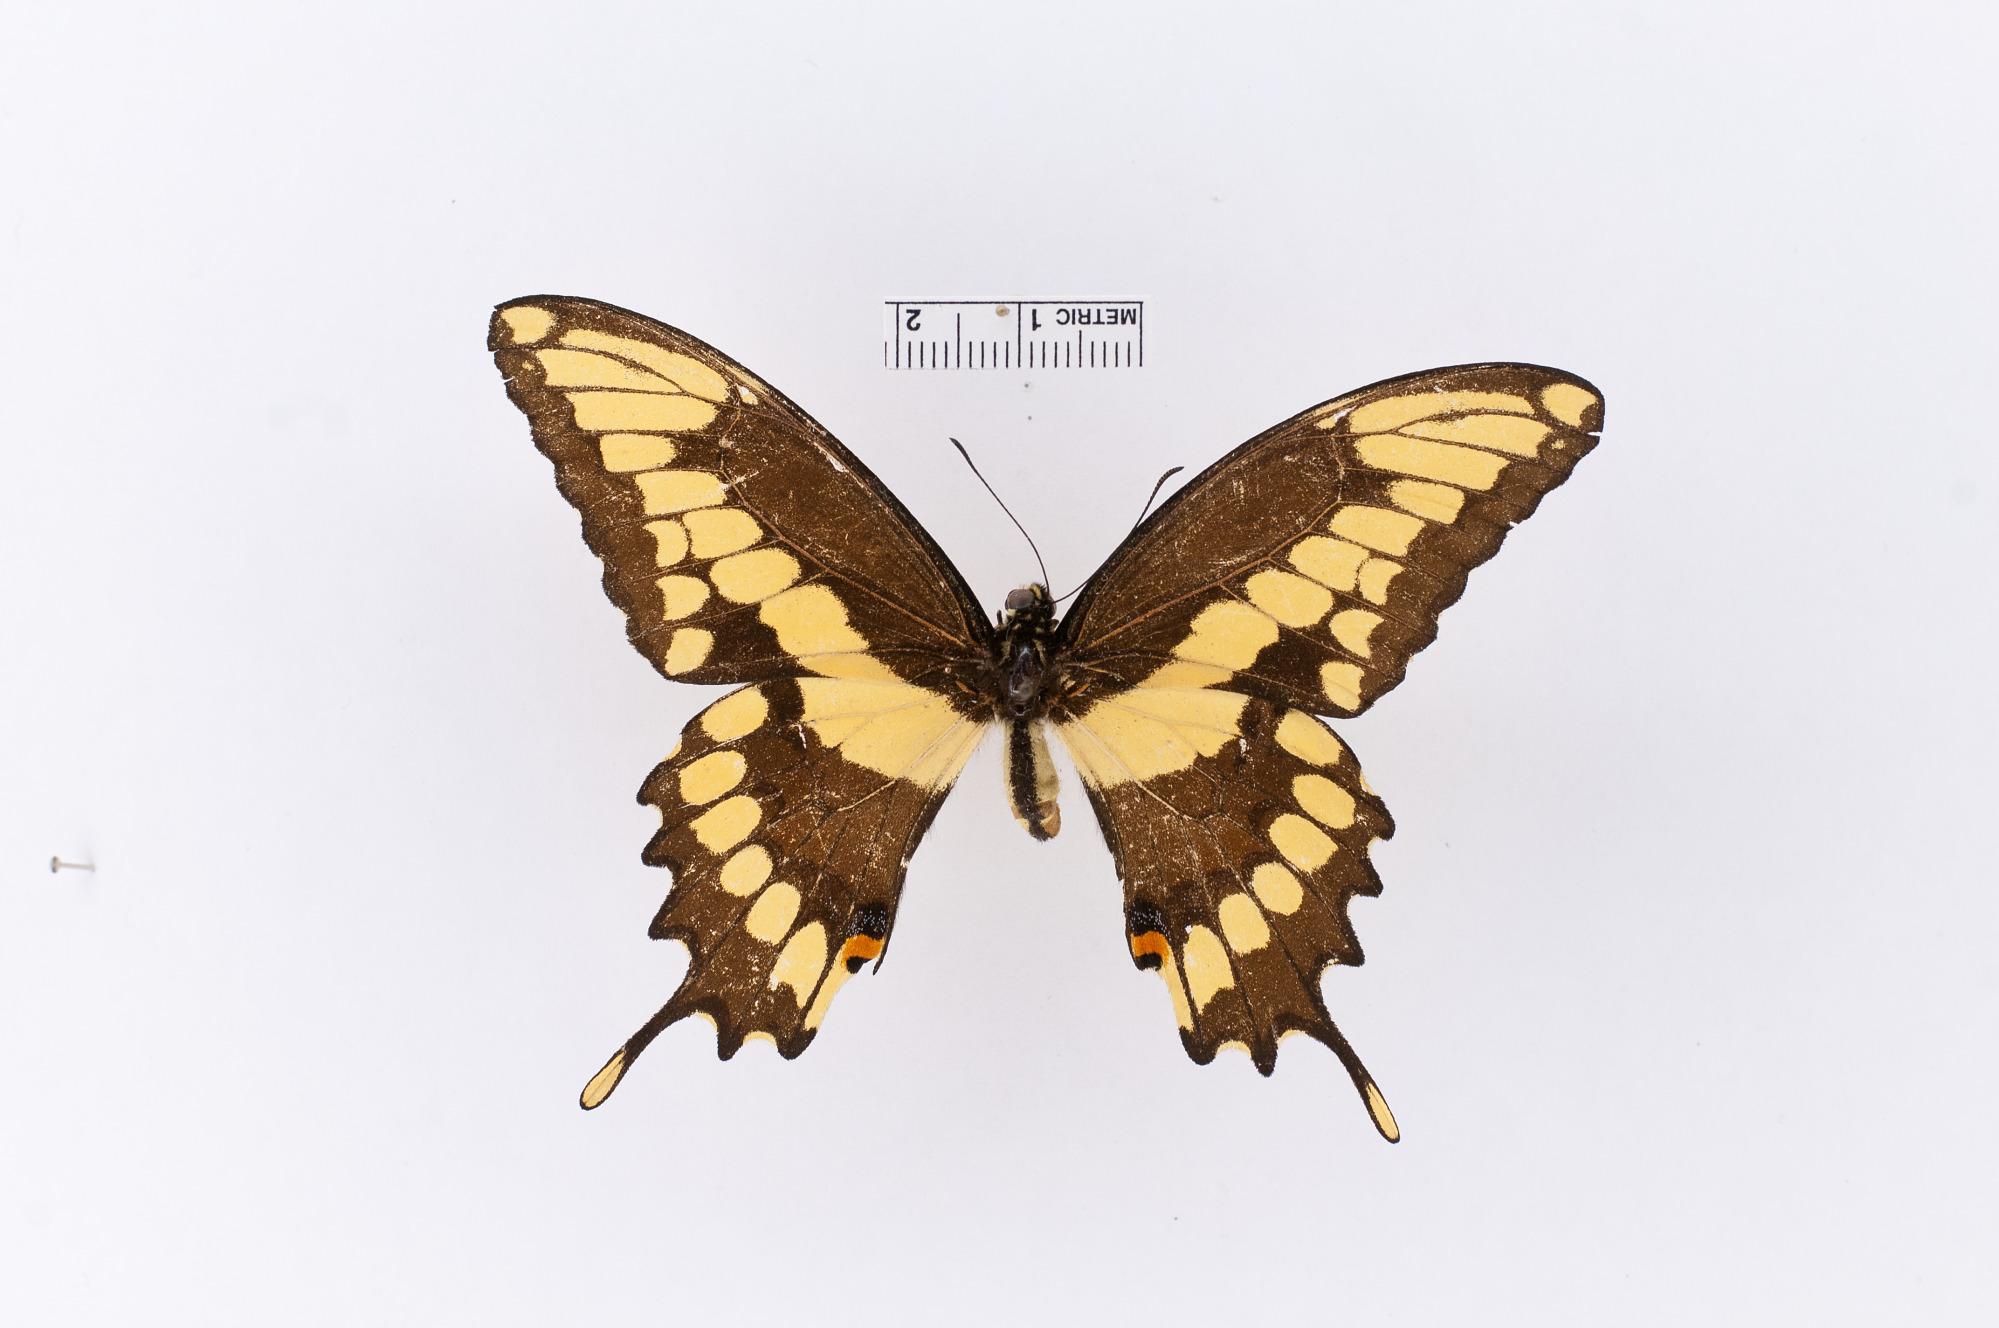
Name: Papilio cresphontes var. maxwelli
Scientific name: Papilio cresphontes var. maxwelli Franck, 1919
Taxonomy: Animalia, Arthropoda, Insecta, Lepidoptera, Papilionidae, Papilioninae
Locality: St. Petersburg, Pinellas, Florida, United States
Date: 9 March